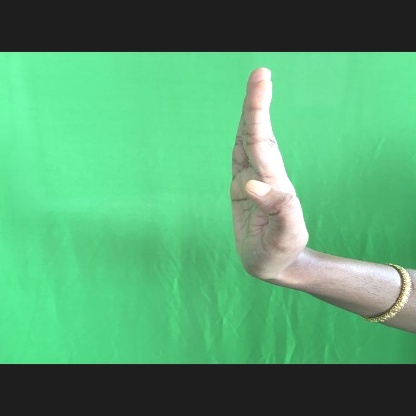
Mudra: Pathaka